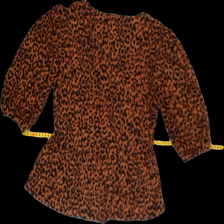
View: back
Type: Top
Category: Ladies
Brand: Not Applicable
Colors: Black, Brown
Material: 100% polyester
Pattern: Animal print
Cut: V-collar
Size: S
Trend: No trend
Stains: No
Damage: 1-3
Price range: <50
Recommended usage: Export
Comment: Brand: Stradivarius